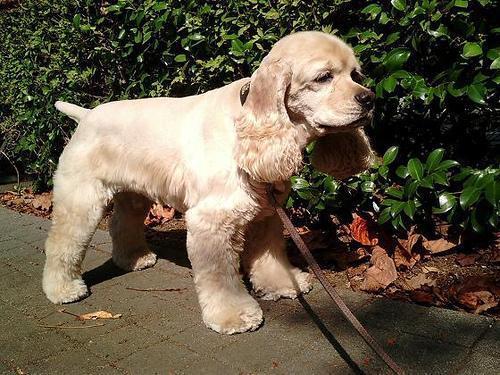
cocker_spaniel